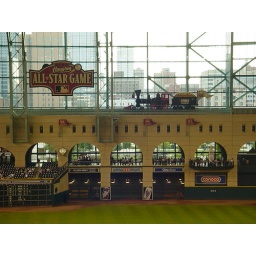
The train over left center field